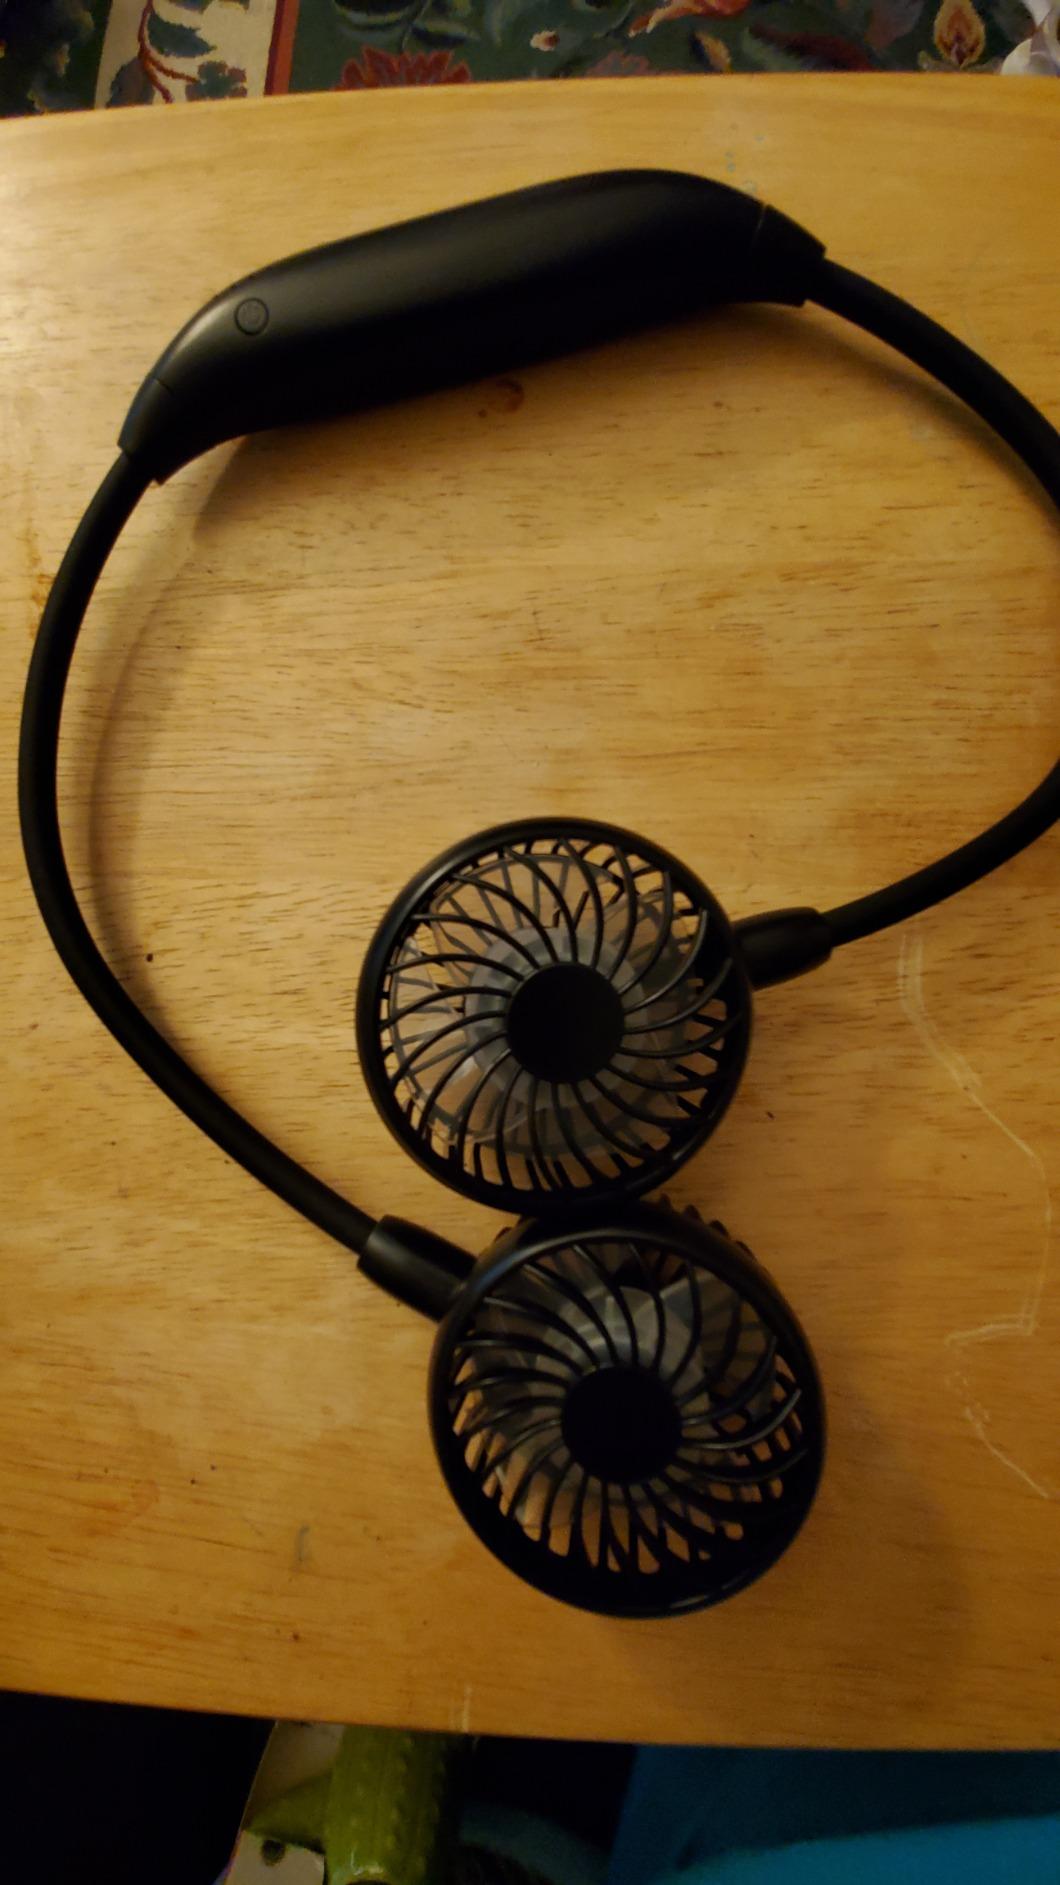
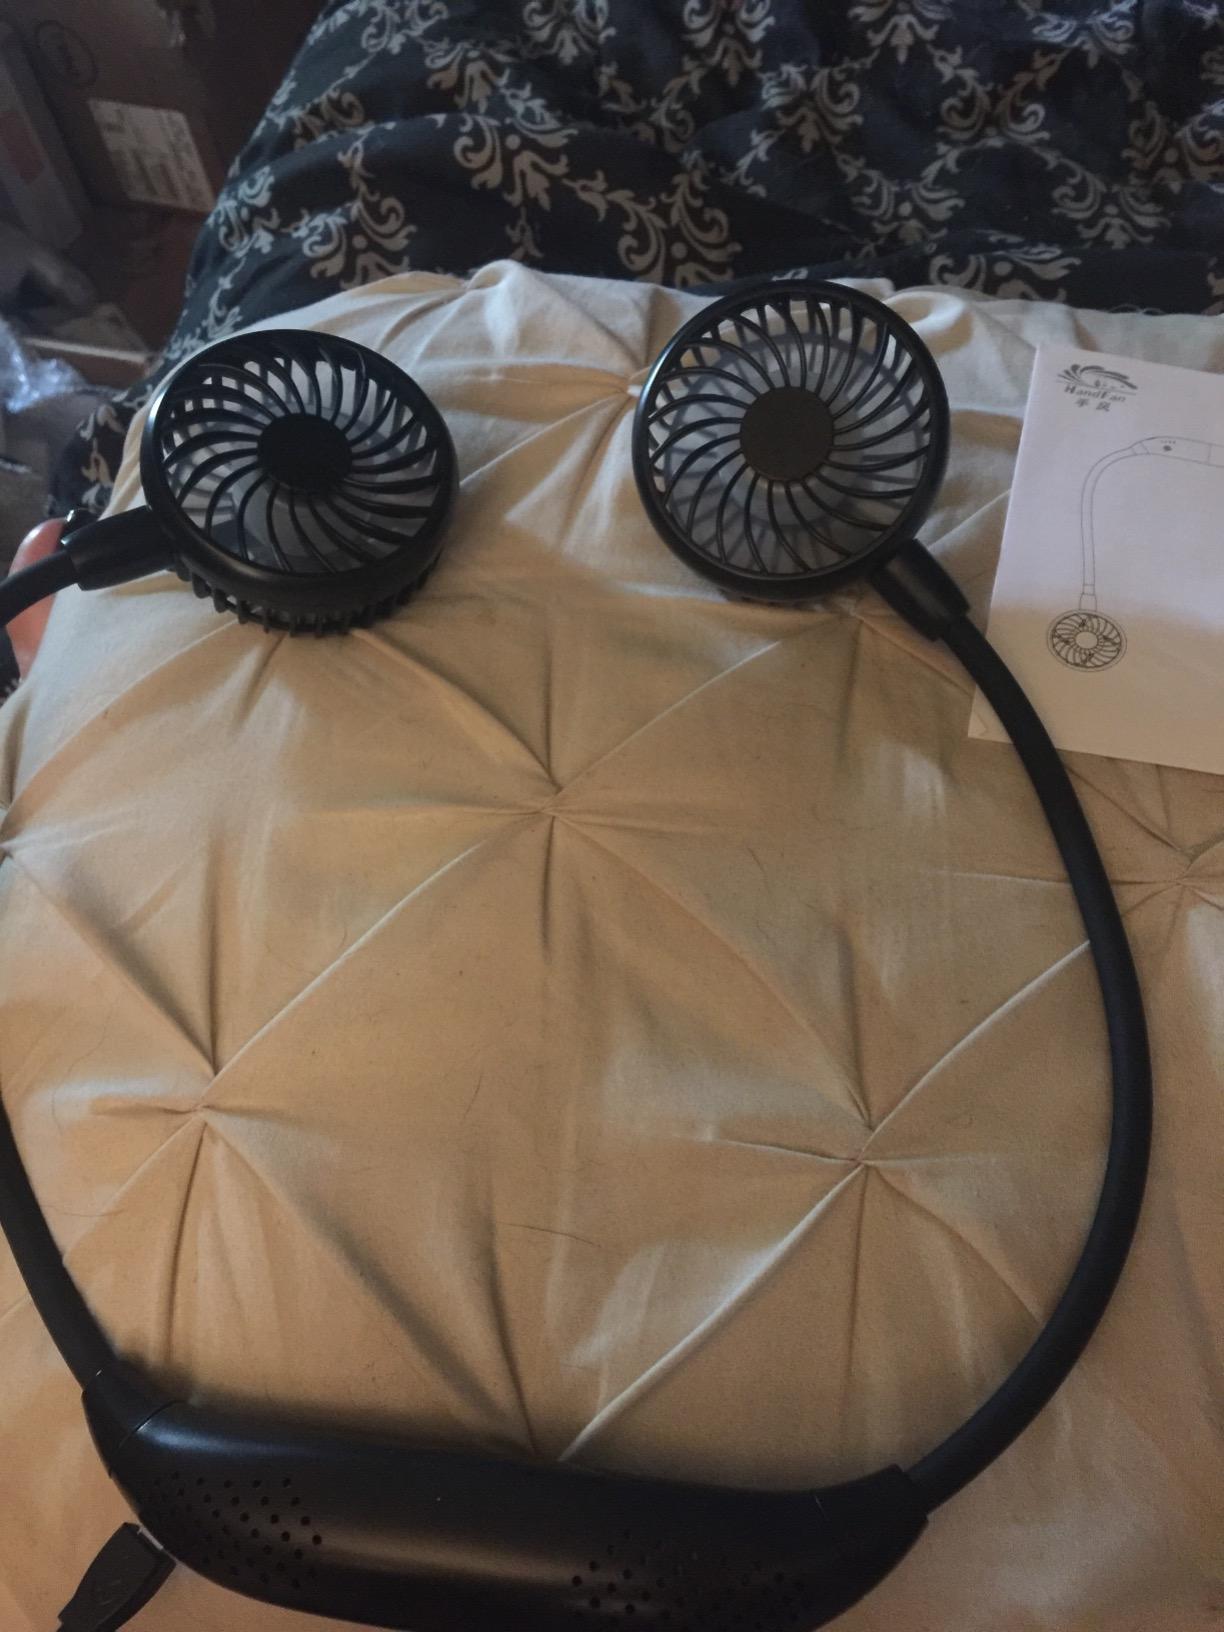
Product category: fan
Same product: yes